National Health Insurance Fund

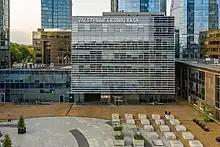
Headquarters in Vilnius Central Business District

The National Health Insurance Fund or VLK is a key part of the healthcare system in Lithuania. It was established in 1993.